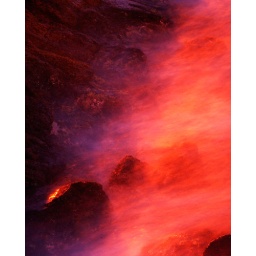
Water lapping the rocks, lit by the remnants of sunset light and overhead street lamp